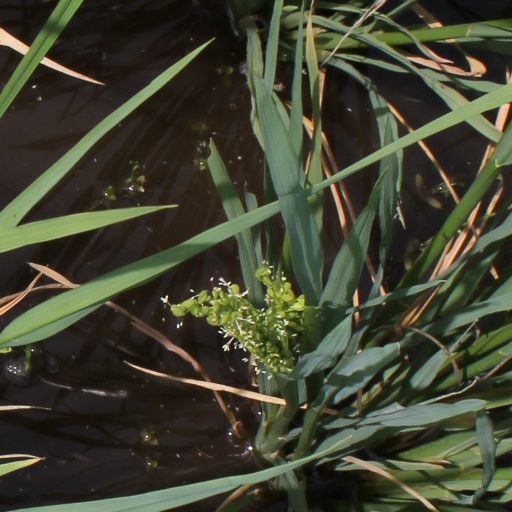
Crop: rice